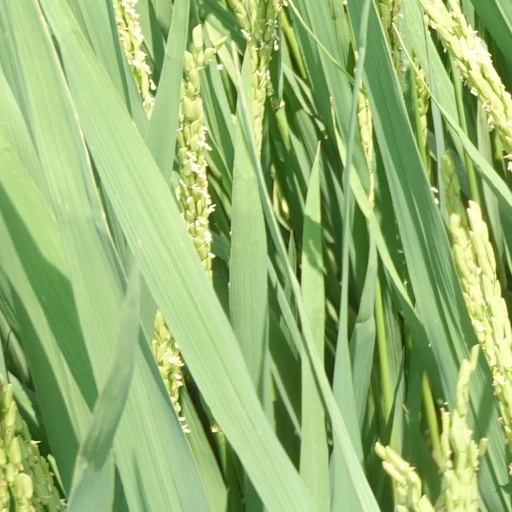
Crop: rice